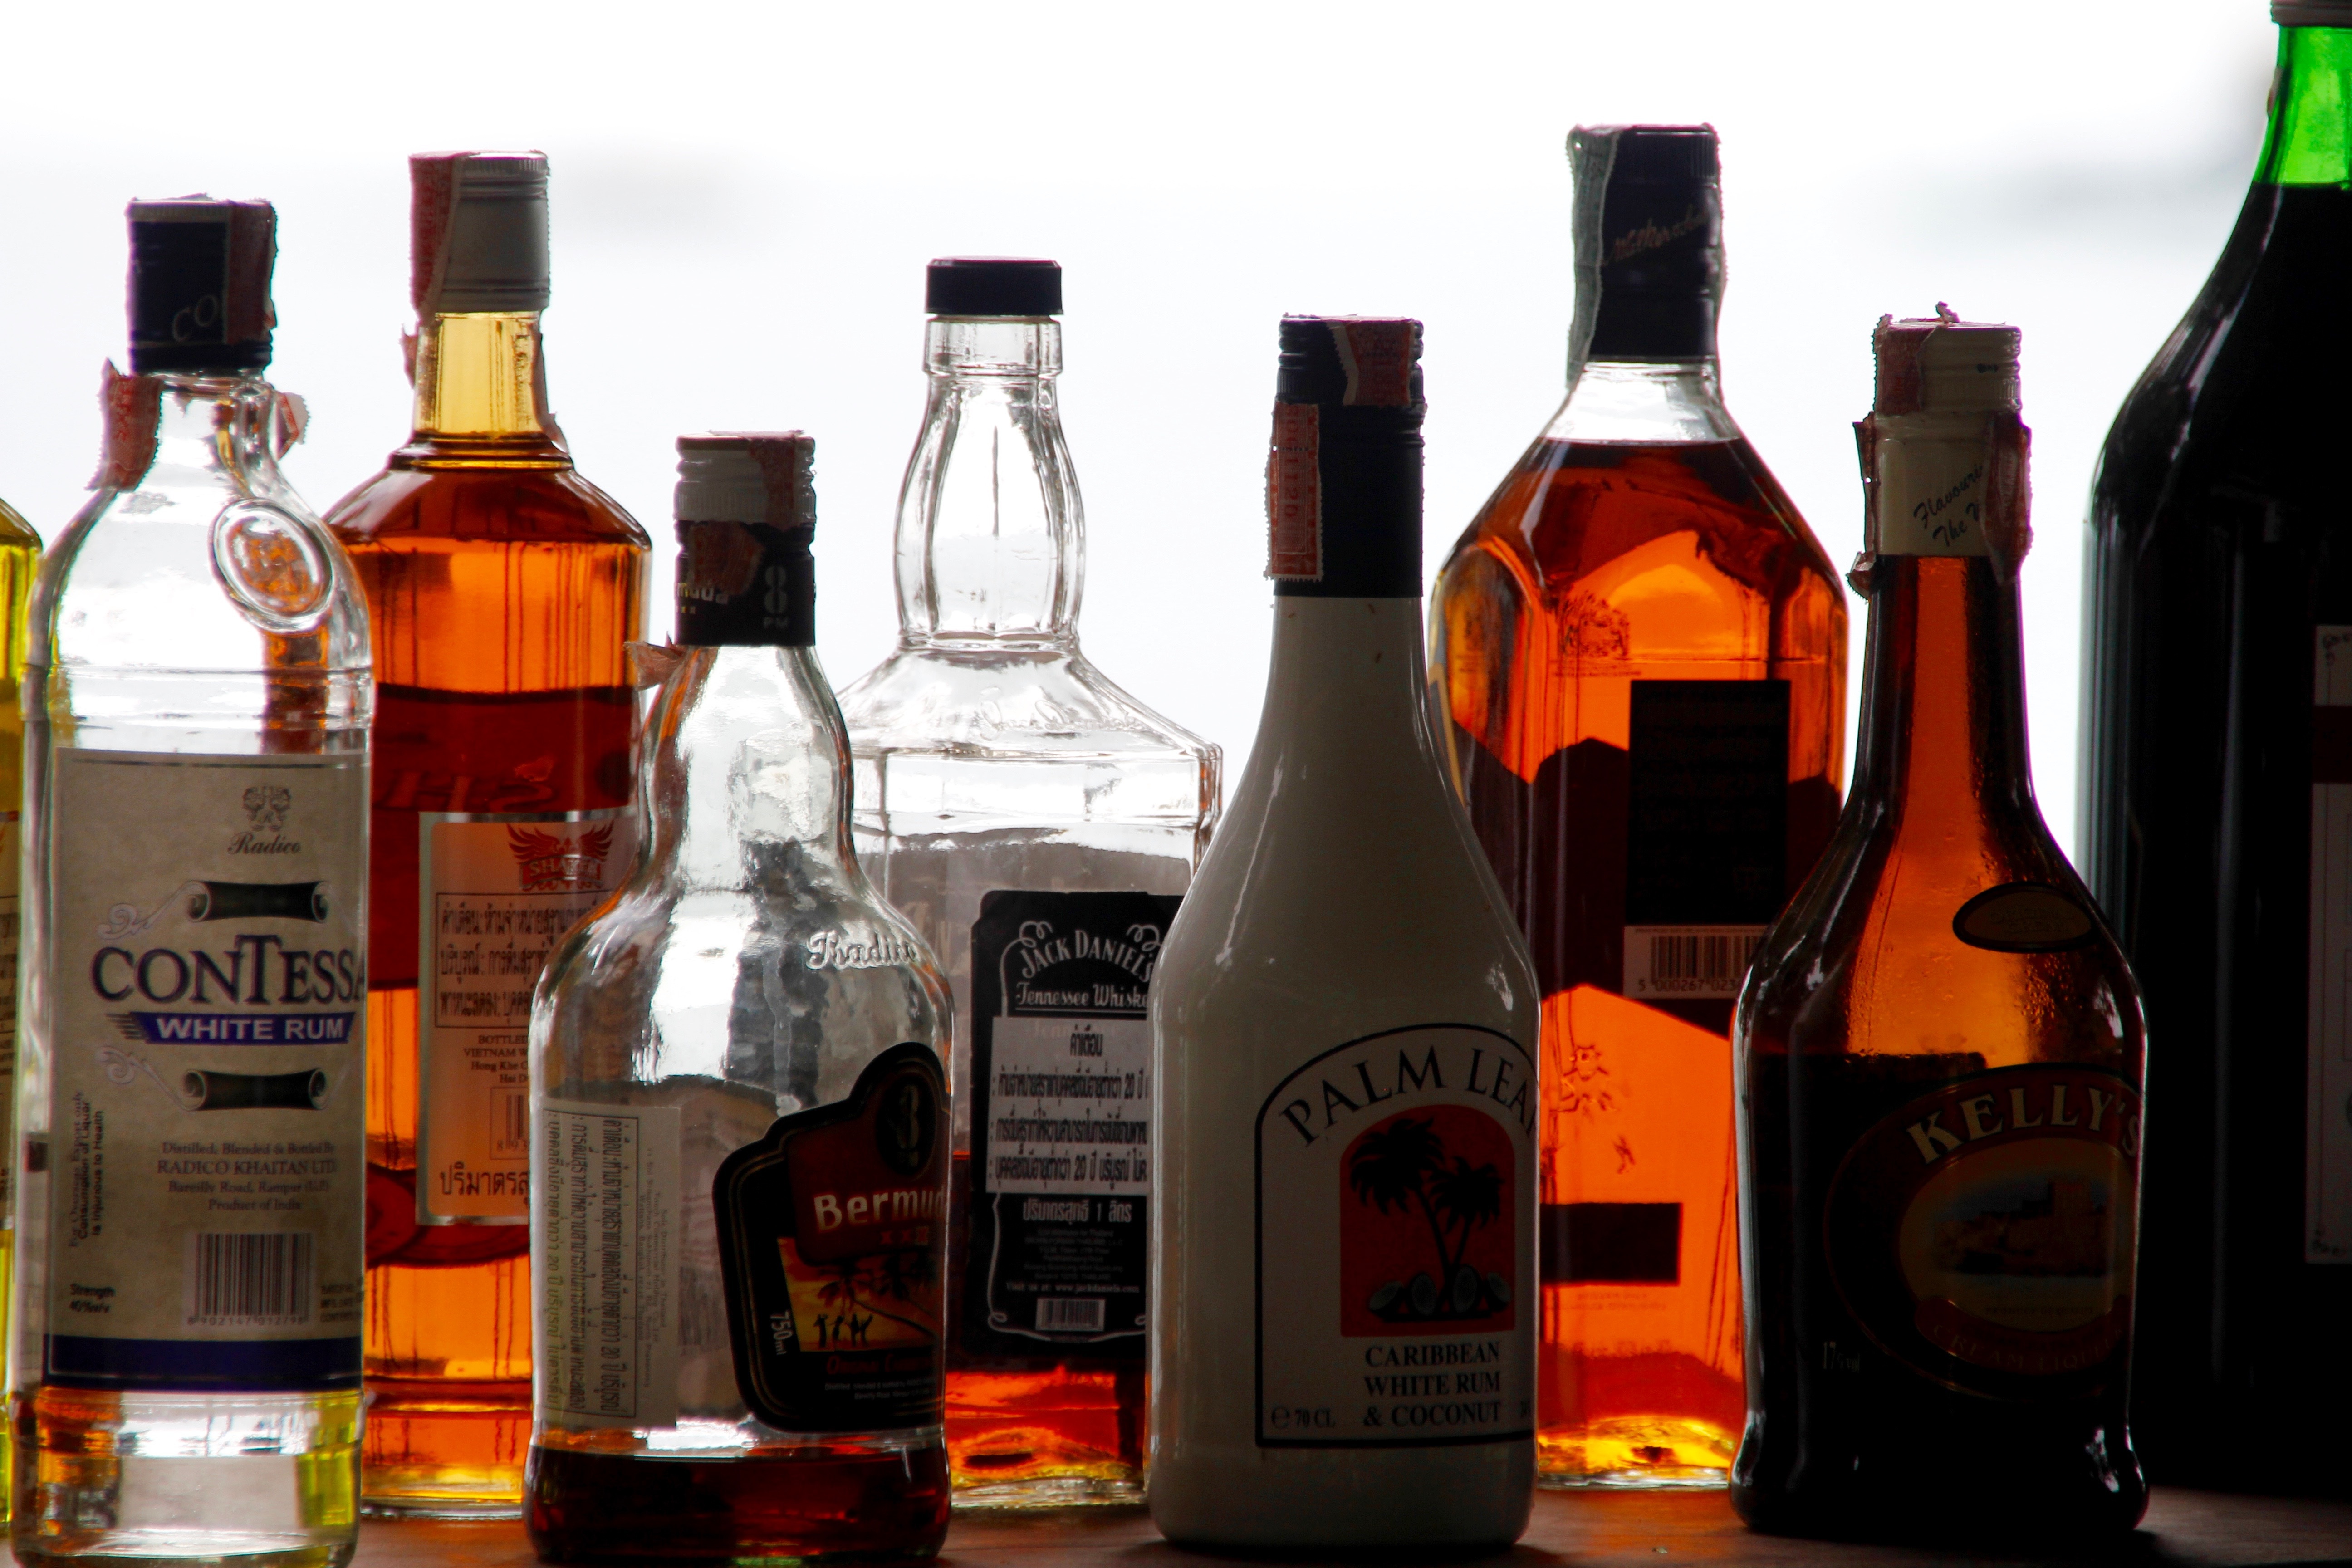
glass, restaurant, bar, counter, drink, bottle, still life, alcohol, wine bottle, deco, glass bottle, alcoholic, cork, bottles, beer bottle, whisky, liqueur, closure, gastronomy, beverages, brandy, alcoholic beverage, fruit brandy, liquor sales, fruit spirit, kirsch, distilled beverage